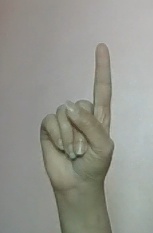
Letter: bb